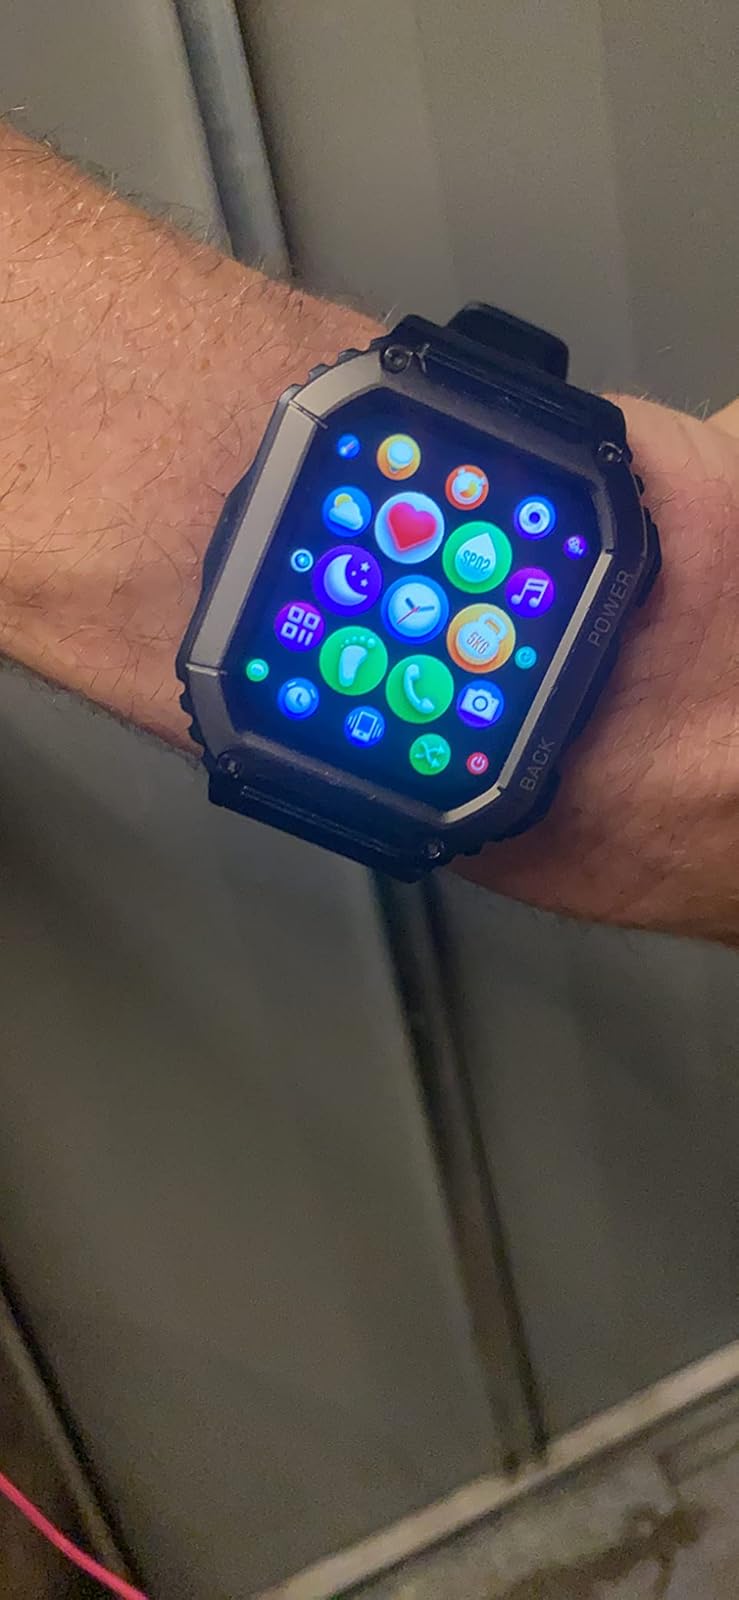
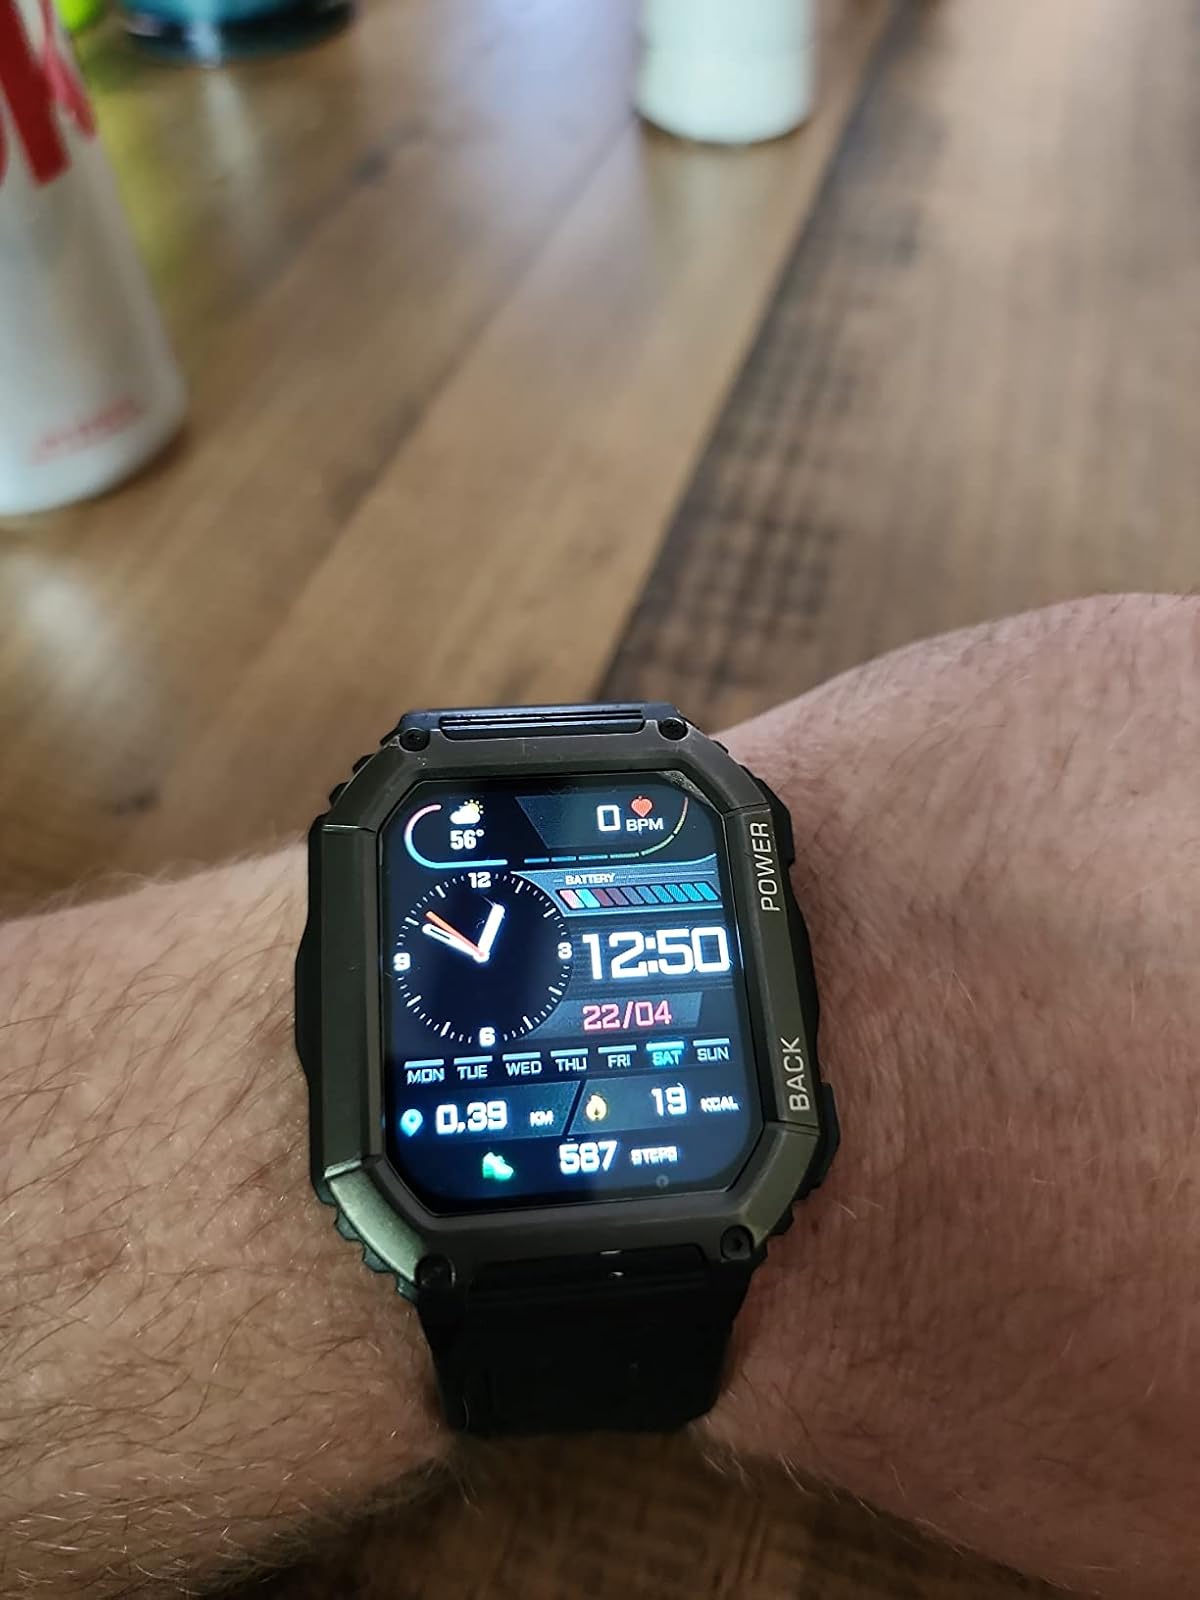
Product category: smartwatch
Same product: yes